List of U.S. state poets laureate

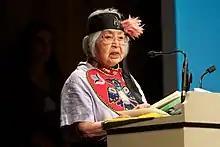
Nora Dauenhauer, Poet Laureate of Alaska

The position of Poet Laureate was created in 1963 (House Resolution 25). The official name was changed in 1996 to recognize and honor all genres of writing. The position is selected by the Alaska State Council on the Arts.